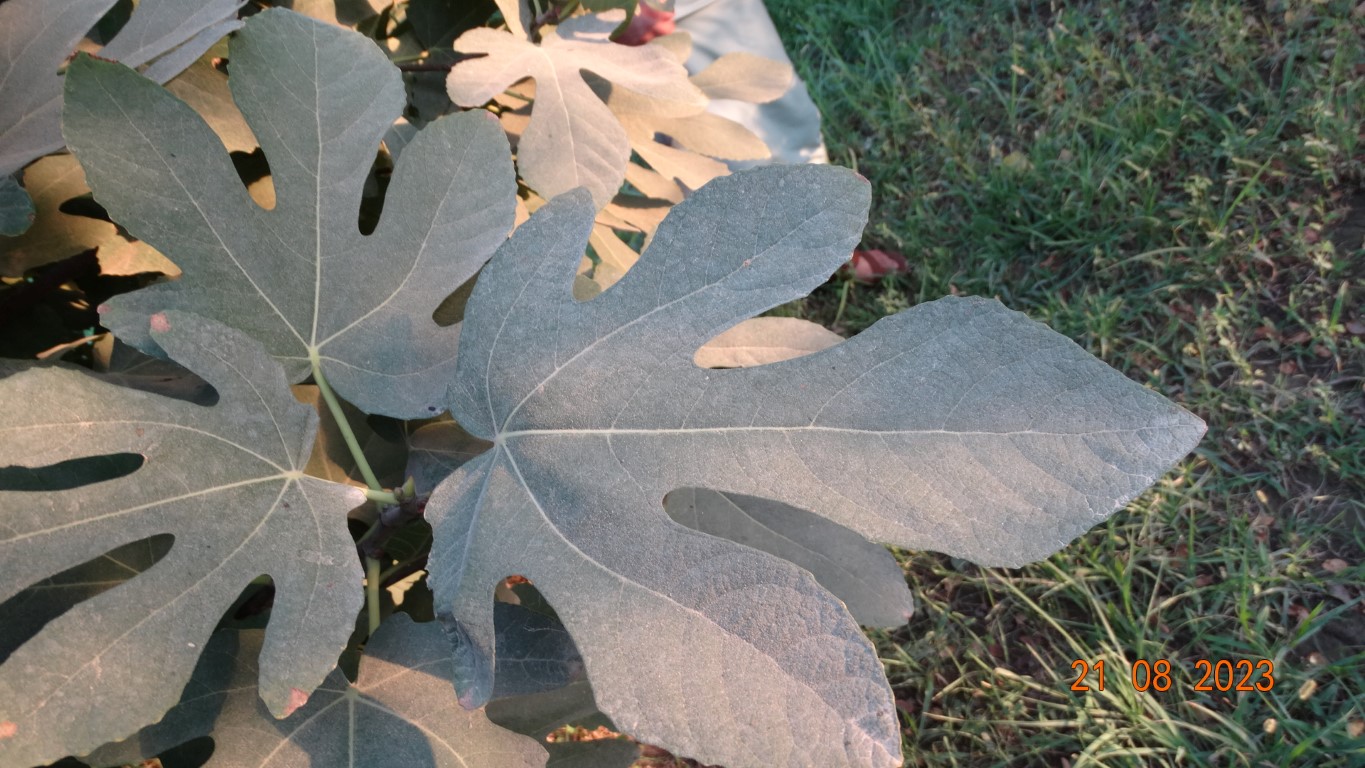
Label: infected